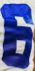
Number: 6